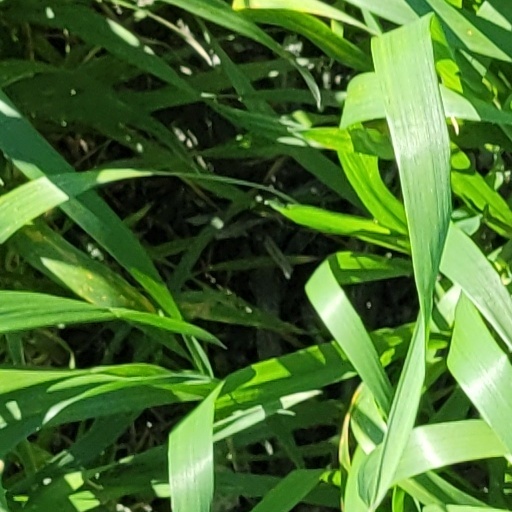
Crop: wheat